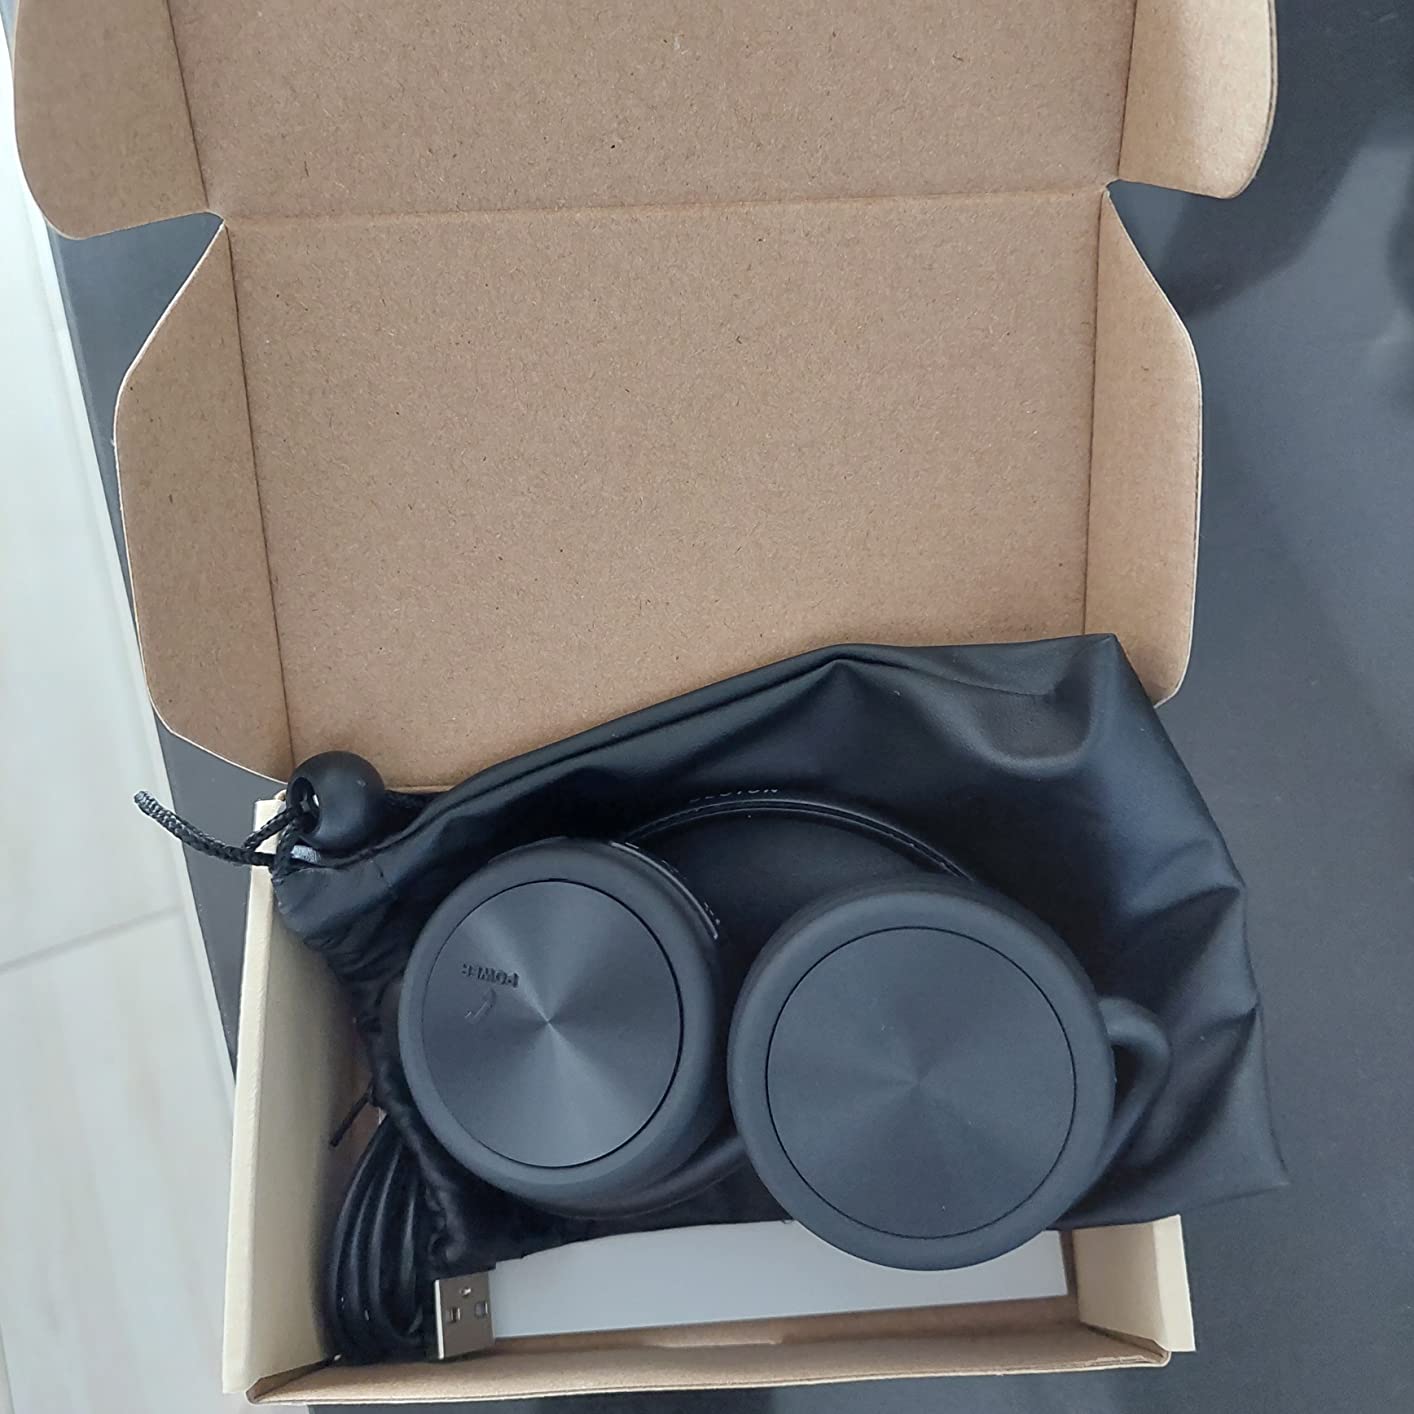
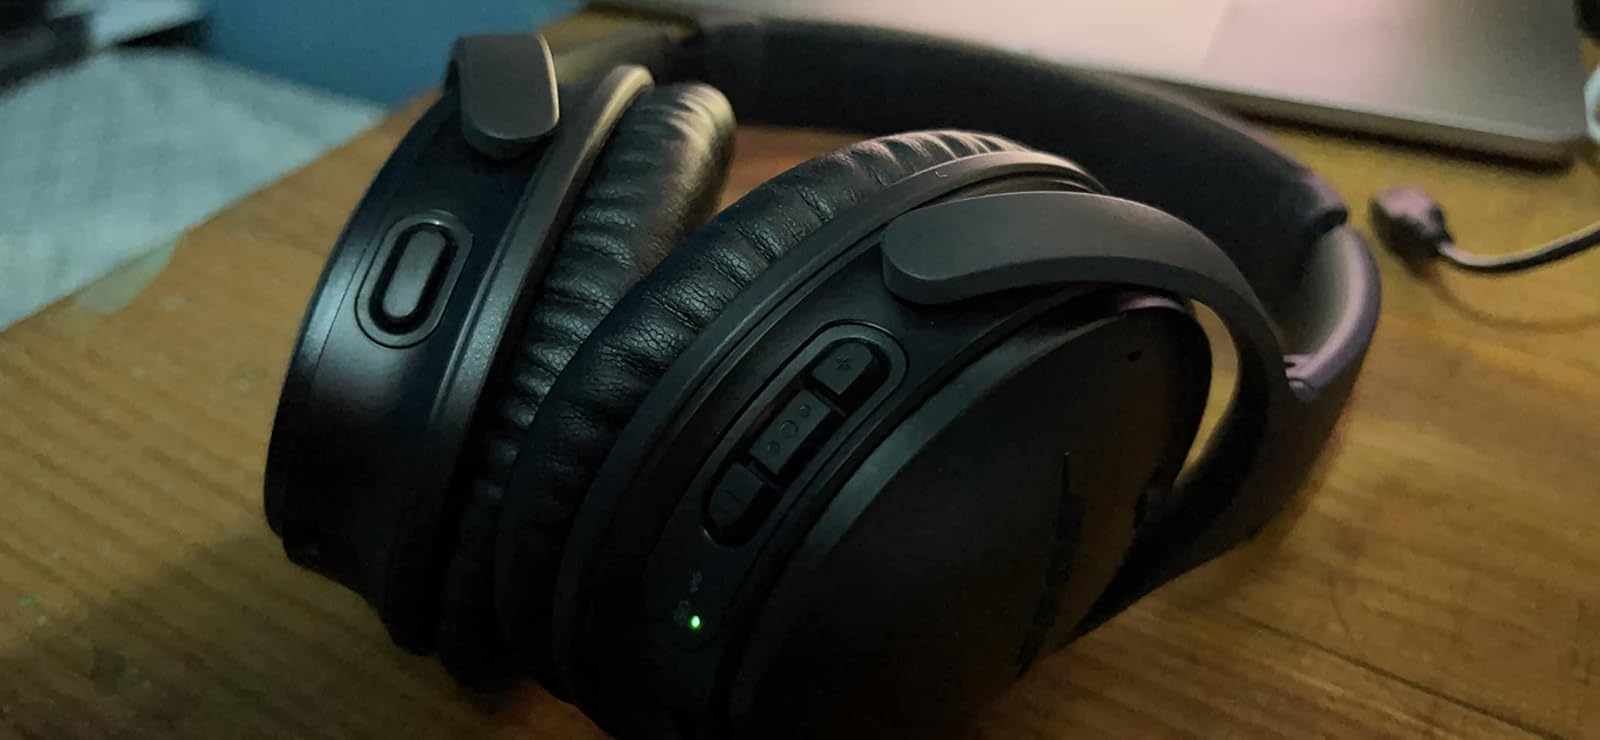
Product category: headphones
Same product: no